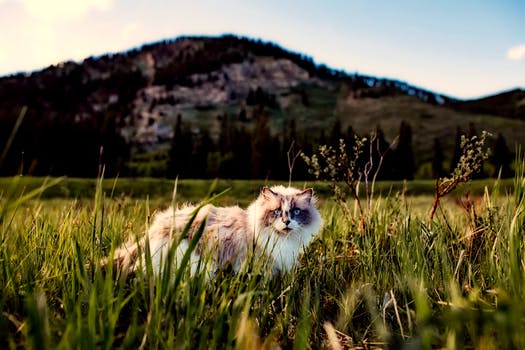
Label: No Watermark